Problem at Pollensa Bay and Other Stories

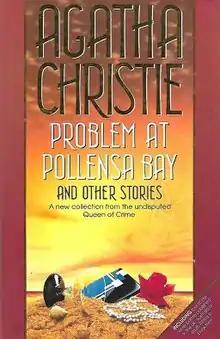
Dust-jacket illustration of the first UK edition

Problem at Pollensa Bay and Other Stories is a short story collection by Agatha Christie published in the UK only in November 1991 by HarperCollins. It was not published in the US but all the stories contained within it had previously been published in American volumes. It retailed at £13.99. It contains two stories with Hercule Poirot, two with Parker Pyne, two with Harley Quin and two gothic tales.